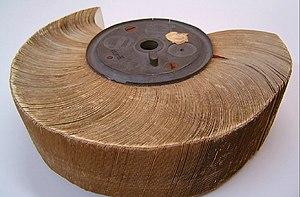
La caméra Mutagraphe est un appareil de prise de vues cinématographique argentique à grand format, mis au point en 1897 par la société American Mutoscope and Biograph Company. Elle est inséparable du procédé de visionnement individuel Mutoscope qui a fait de cette société l'une des plus importantes société de production de la première décennie du XXᵉ siècle.